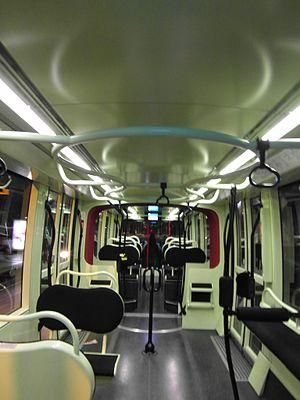
Tram de Montpellier (Hérault) - Ligne 4 - Détails
La ligne 4 du tramway de Montpellier, surnommée La Circulade ou Le Ring, est une ligne de tramway circulaire permettant de disposer d'une continuité ferrée tout autour du centre-ville de Montpellier.